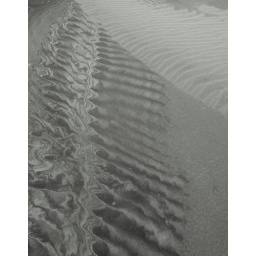
Driftwood Beach, south of Seal Rock had beautifully intricate patterns in the sand created by the persistent wind.central Oregon coast